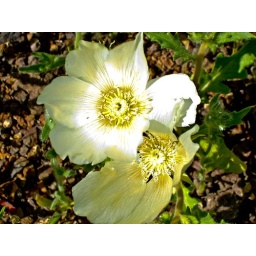
wild flowers by the lake